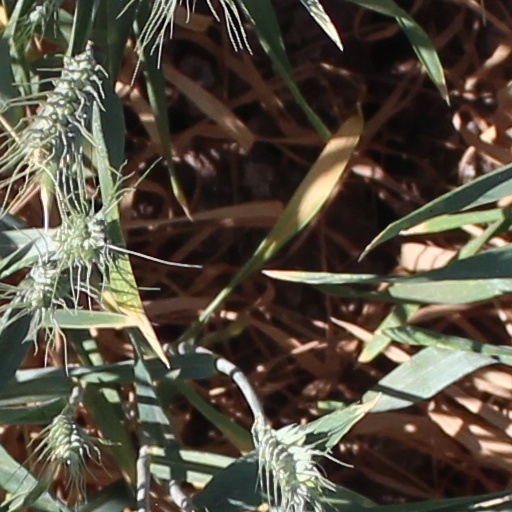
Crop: wheat